South Carolina Highway 277

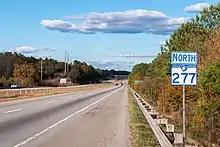
Northbound SC 277

SC 277 begins at the intersection of Elmwood Avenue and Bull Street in downtown Columbia. From this point, US 76 heads south along Bull Street and west along Elmwood Avenue. SC 277 heads north on a six-lane surface divided highway passing a residential neighborhood to the west and state office buildings to the east. After about at Harden Street Extension, the freeway begins and the number of lanes in each direction reduces to two. The freeway passes over SC 16 with a partial interchange allowing an entrance and exit from the north. It curves to the northeast cutting through a residential neighborhood and reaches a diamond interchange with SC 555. After passing over two separate railroad lines, SC 277 has an interchange with Fontaine Avenue. At this point, the freeway exits the city of Columbia and enters the census designated place of Dentsville. SC 277 interchanges with I-20 but with two movements towards the east not provided (the two connections are provided via I-77). The freeway enters a more wooded area and has an interchange with Parklane Road. Shortly thereafter, SC 277 reaches its end at I-77. Additional connections with I-77's exit 19 (for SC 555) are also provided within this interchange.